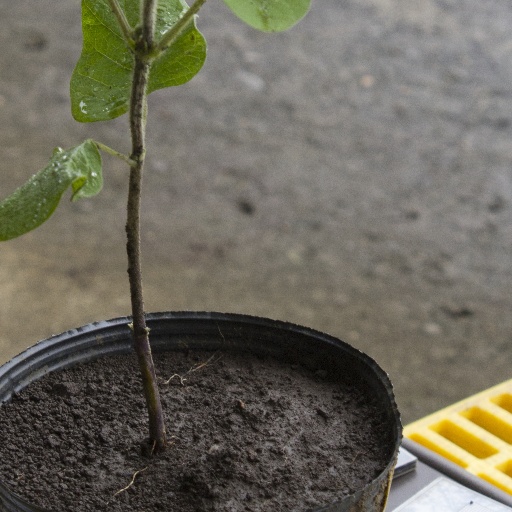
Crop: soybean